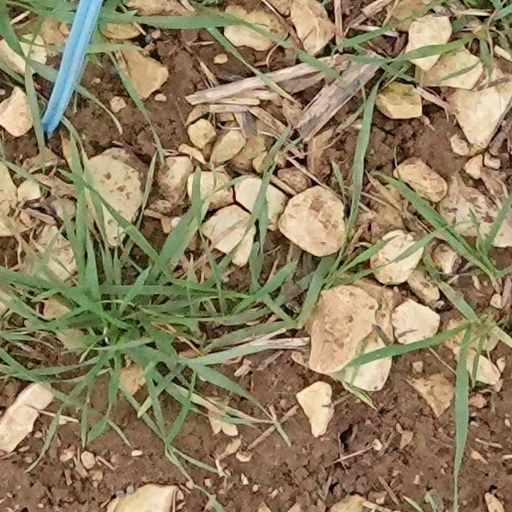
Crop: wheat